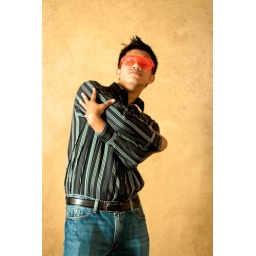
just doing test shots in karen's house with the wall